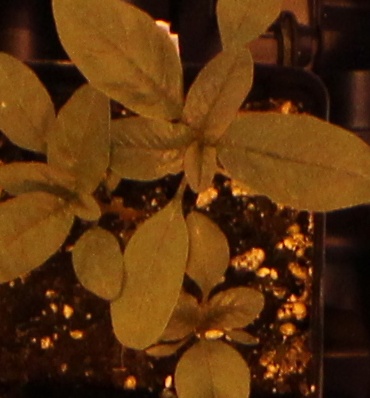
Label: Waterhemp